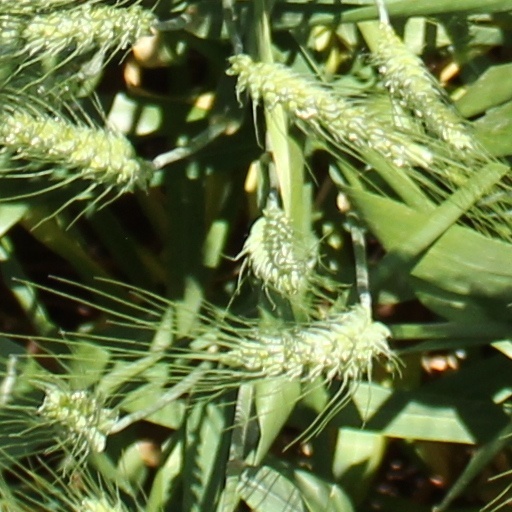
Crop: wheat